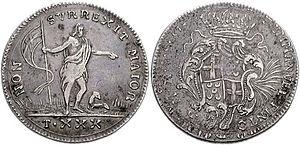
L’ordre de Saint-Jean de Jérusalem, appelé aussi ordre des Hospitaliers, est un ordre religieux catholique hospitalier et militaire qui a existé de l'époque des croisades jusqu'au début du XIXᵉ siècle. Il est généralement connu, dès le XIIᵉ siècle, sous le nom de Ordo Hospitalis Sancti Johannis Hierosolymitani.